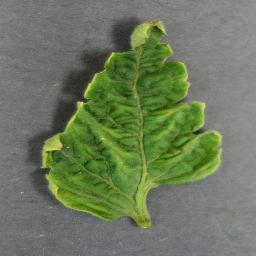
Label: Tomato___Tomato_Yellow_Leaf_Curl_Virus